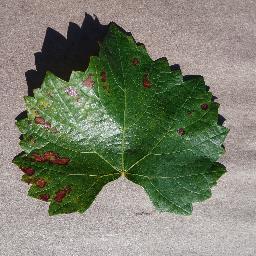
Label: Grape___Esca_(Black_Measles)